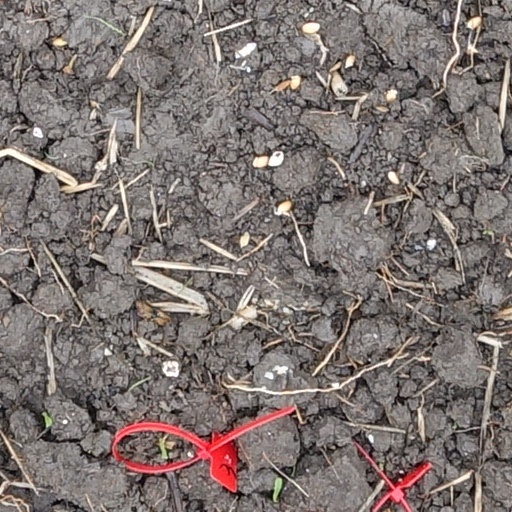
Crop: wheat